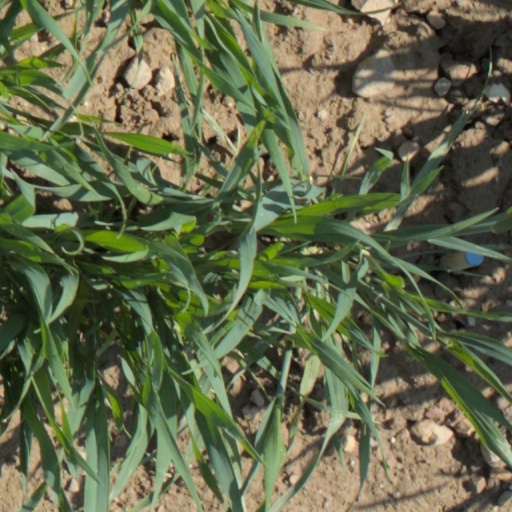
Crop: wheat